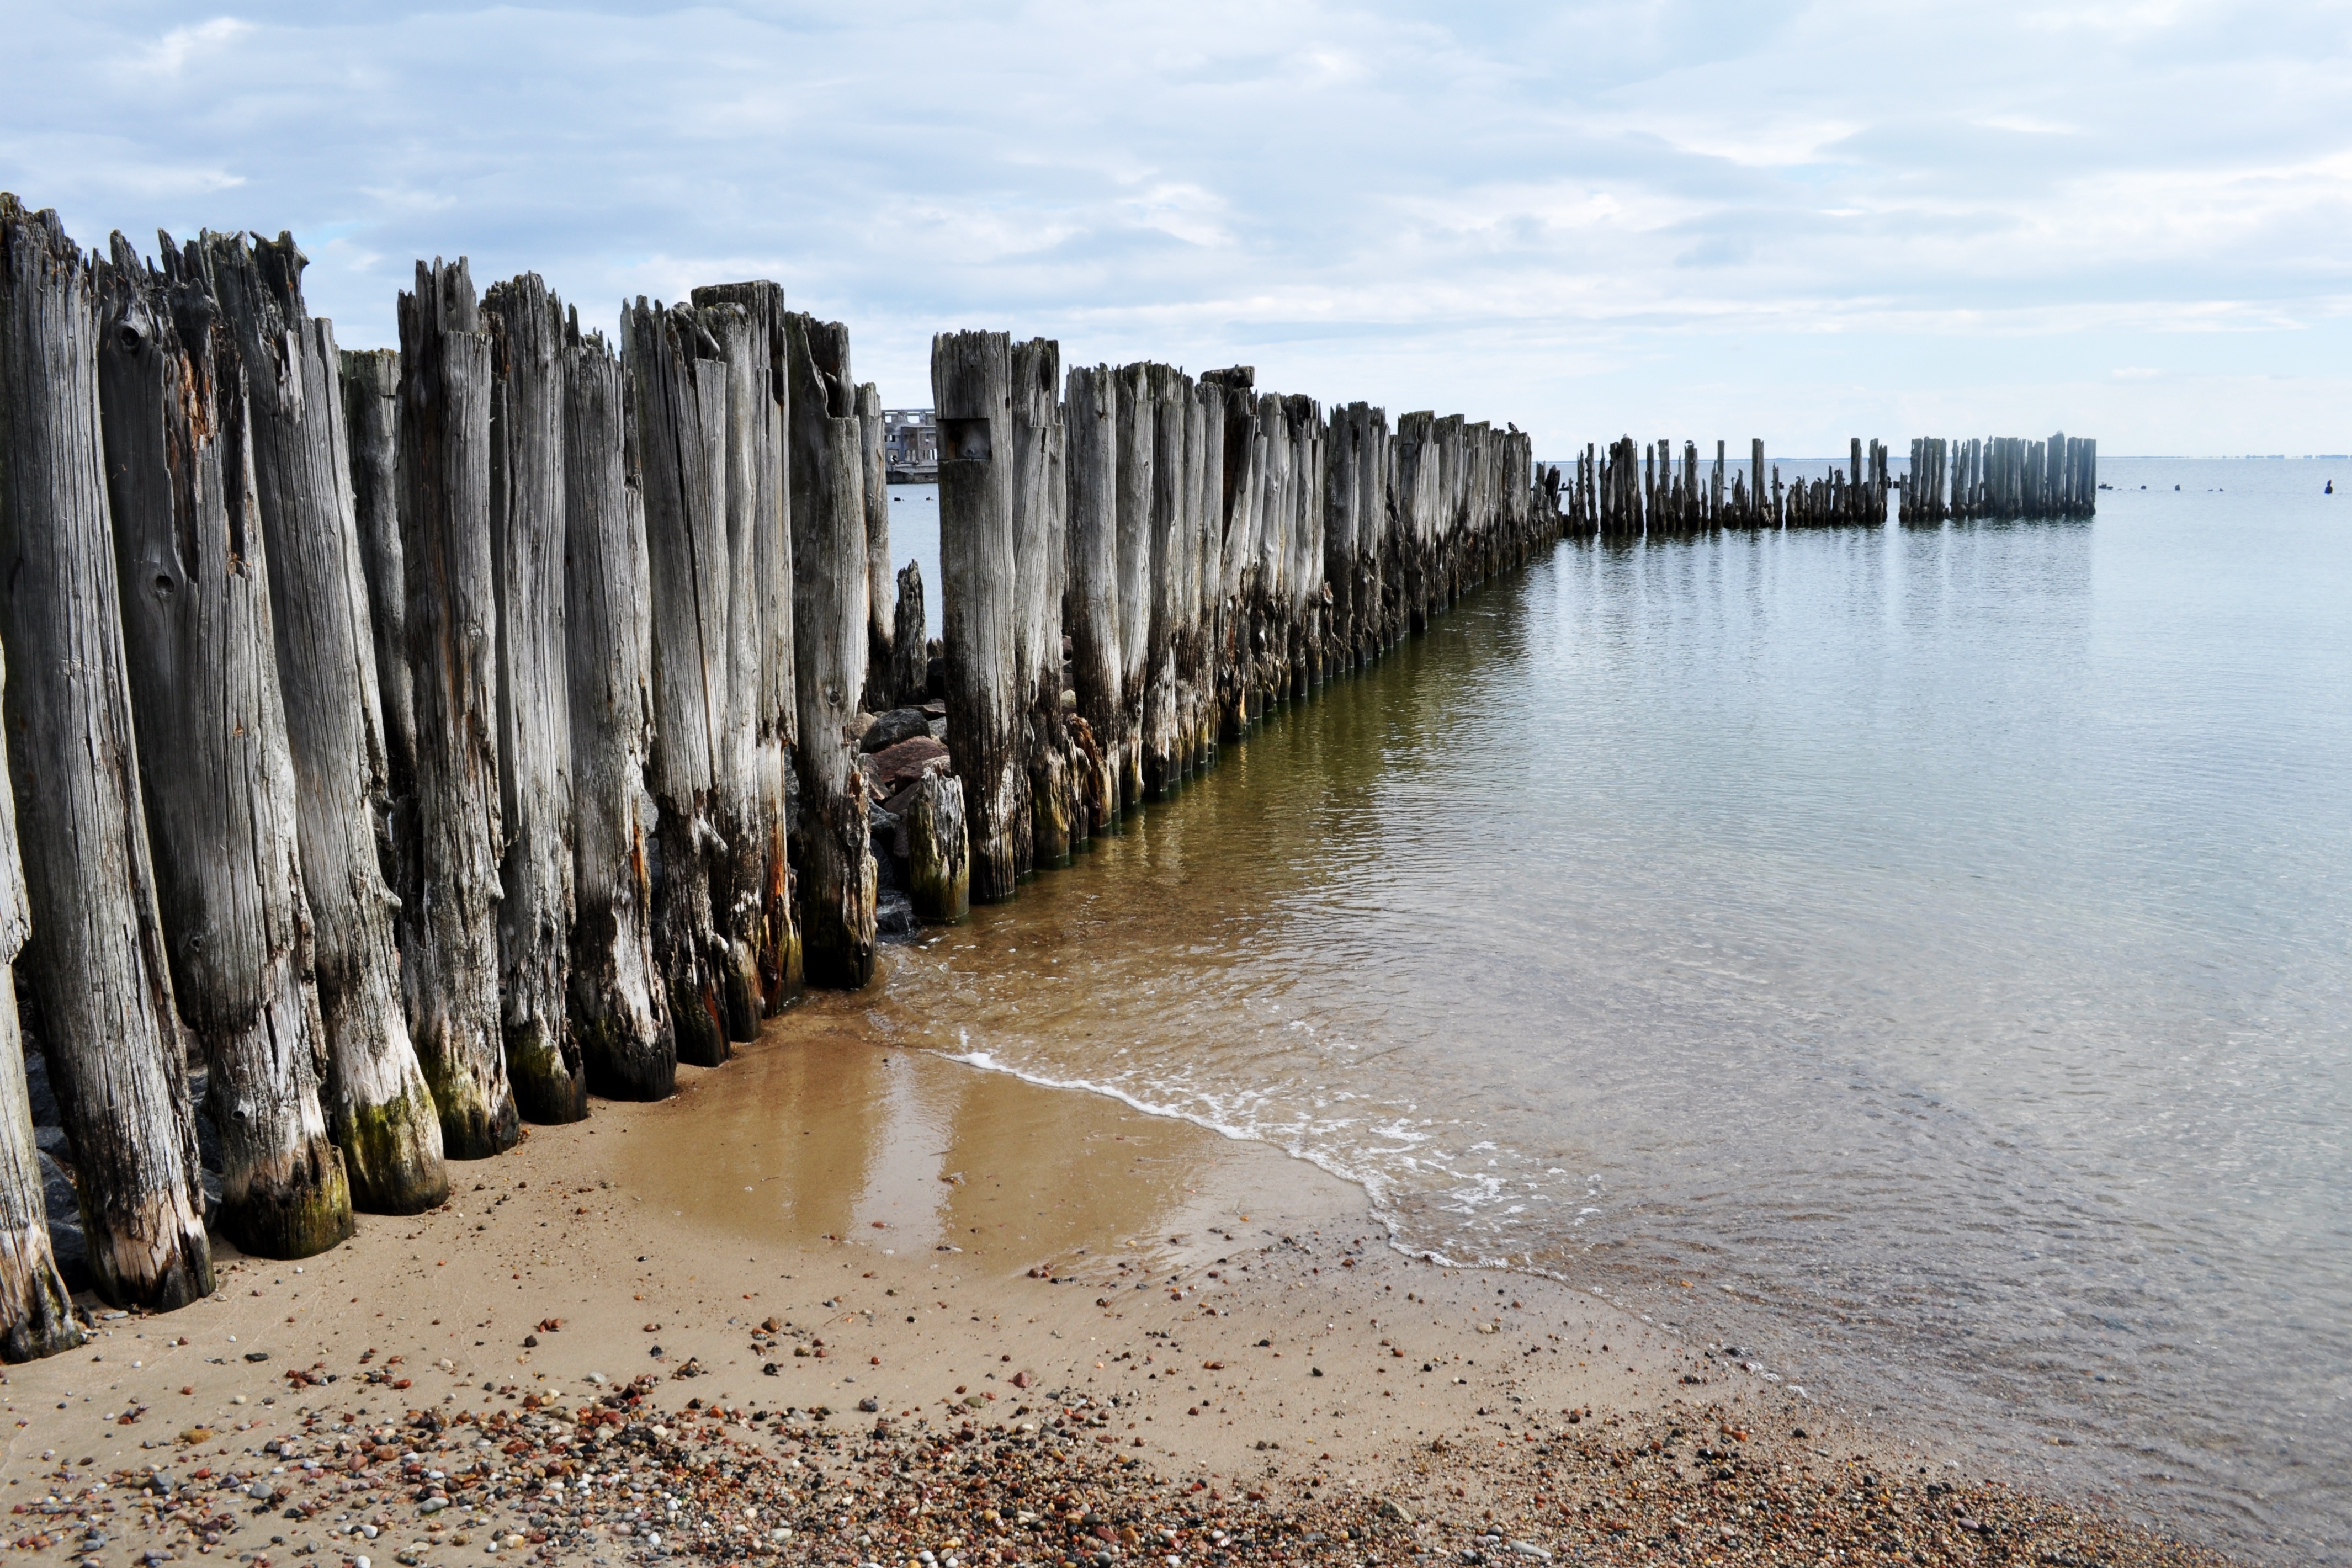
beach, landscape, sea, coast, water, rock, sky, board, shore, wave, formation, cliff, ice, reflection, yellow, terrain, material, body of water, clouds, geology, boards, marine, poles, breakwater, the waves